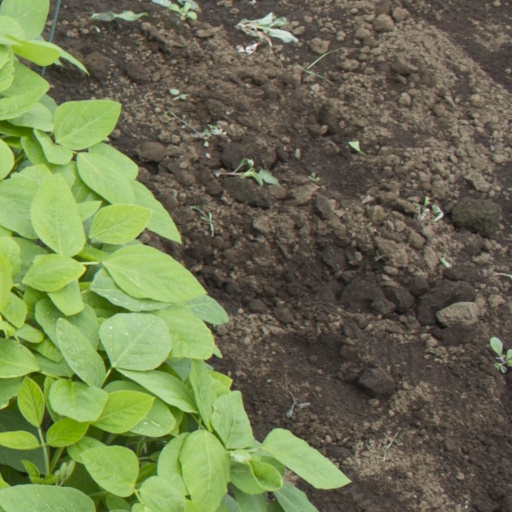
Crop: soybean